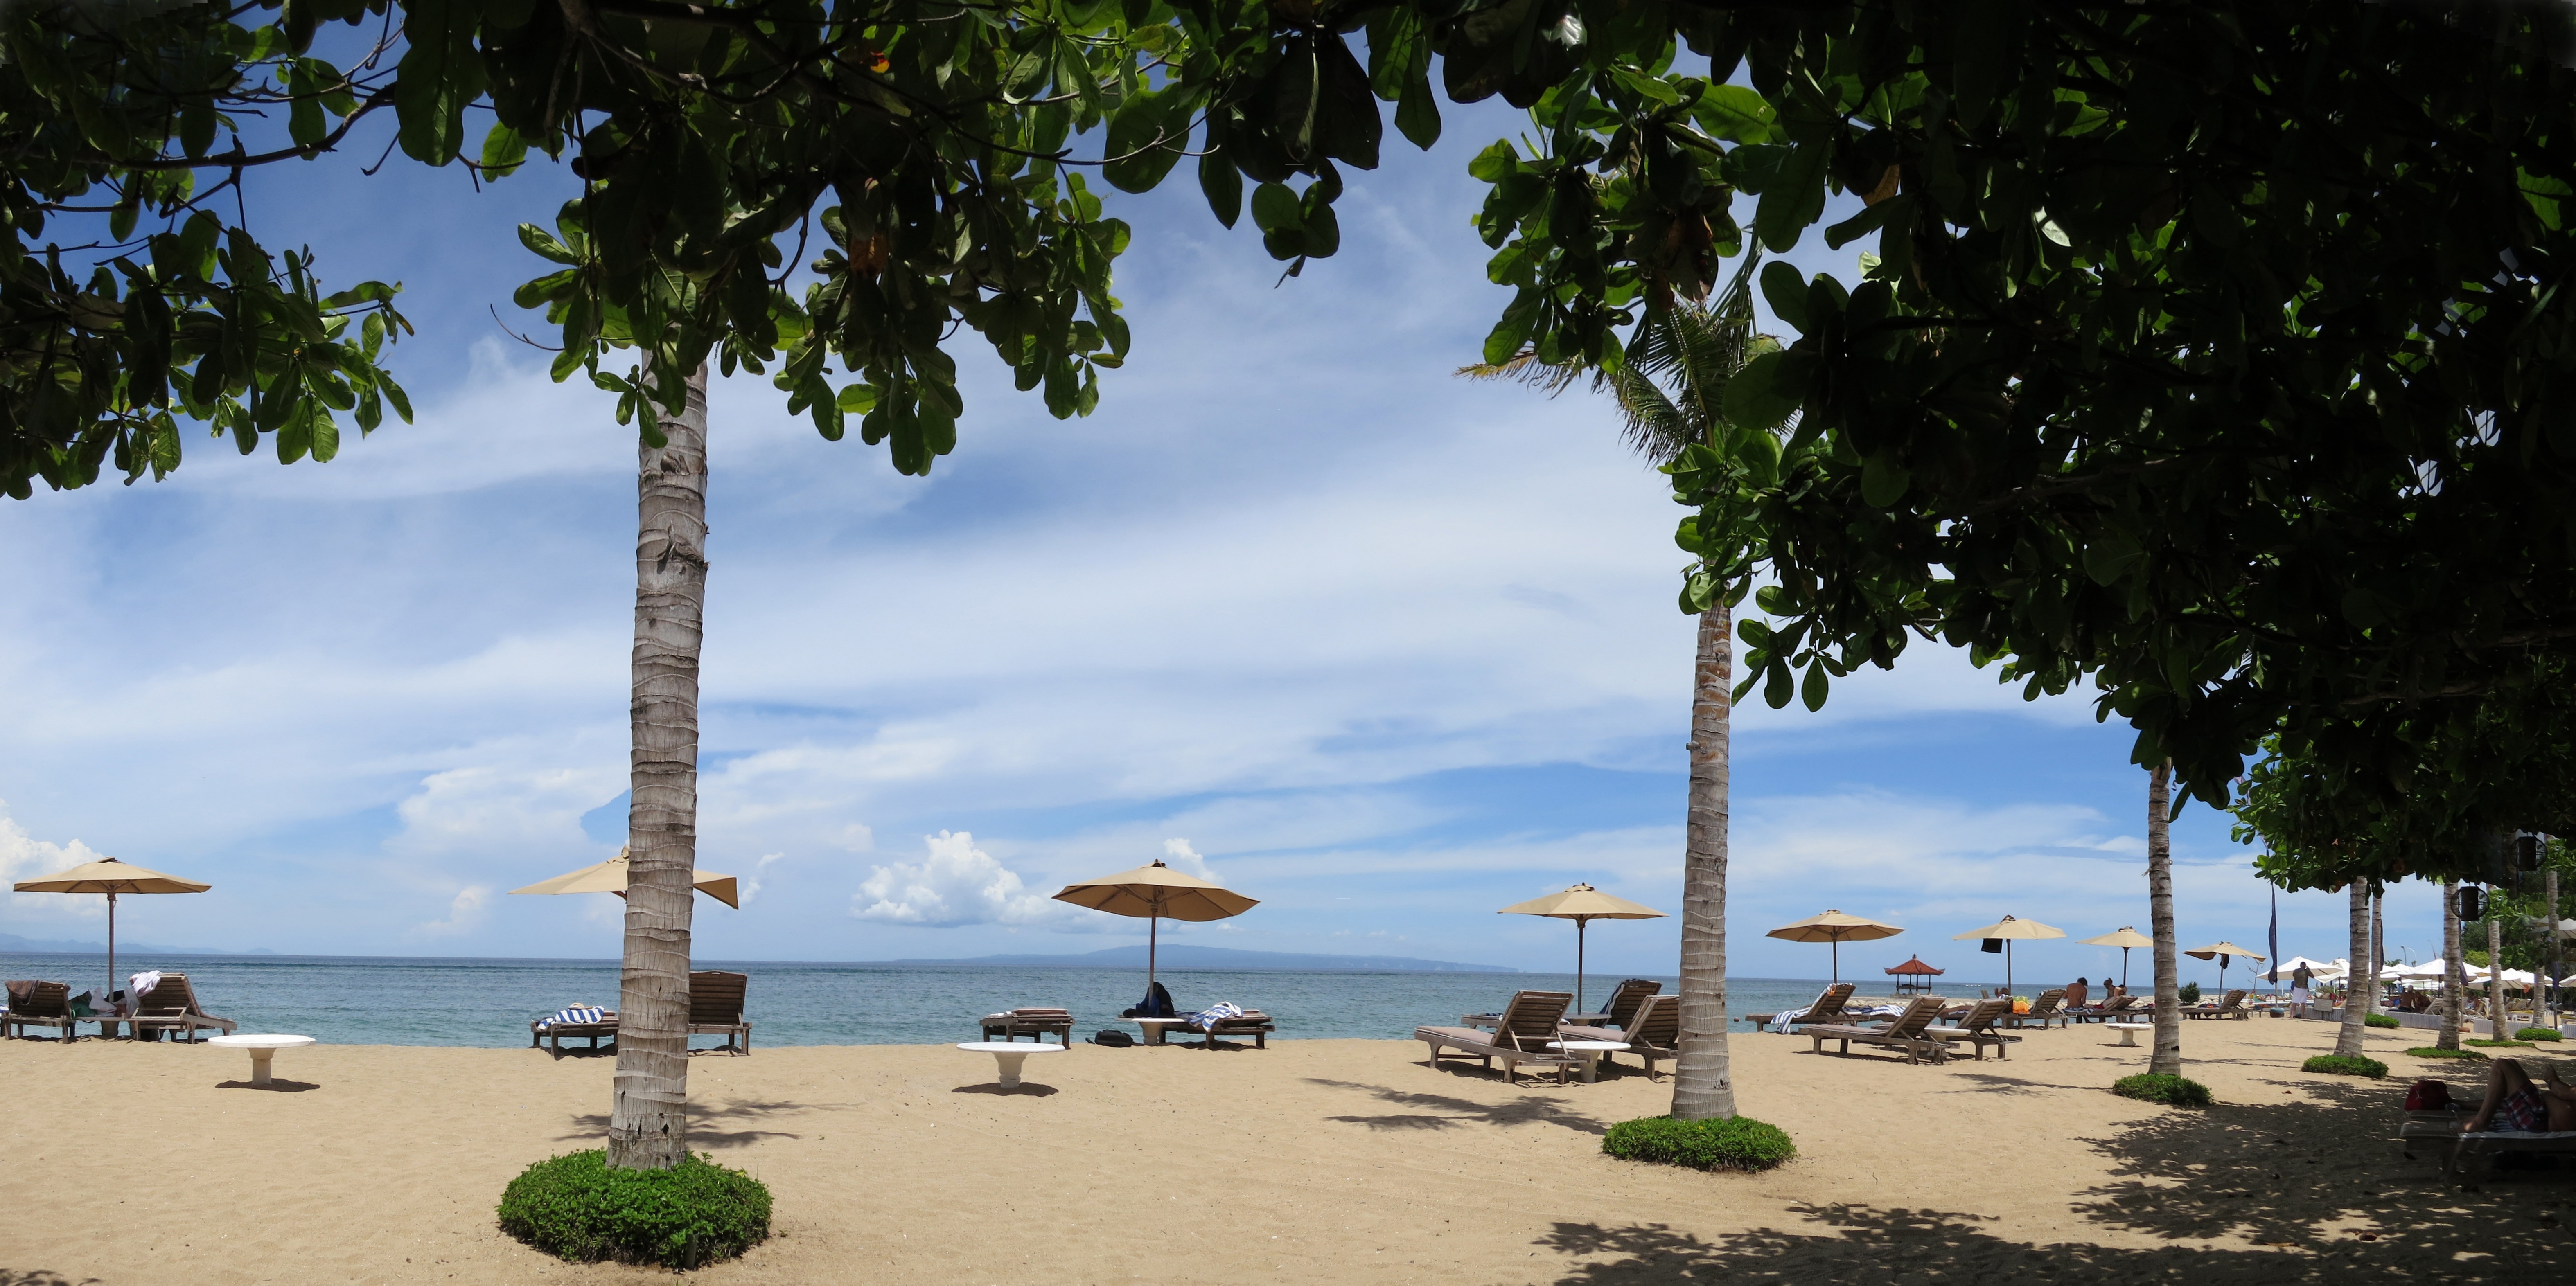
beach, sea, tree, outdoor, sun, vacation, bay, body of water, relaxation, resort, tropical beach, arecales